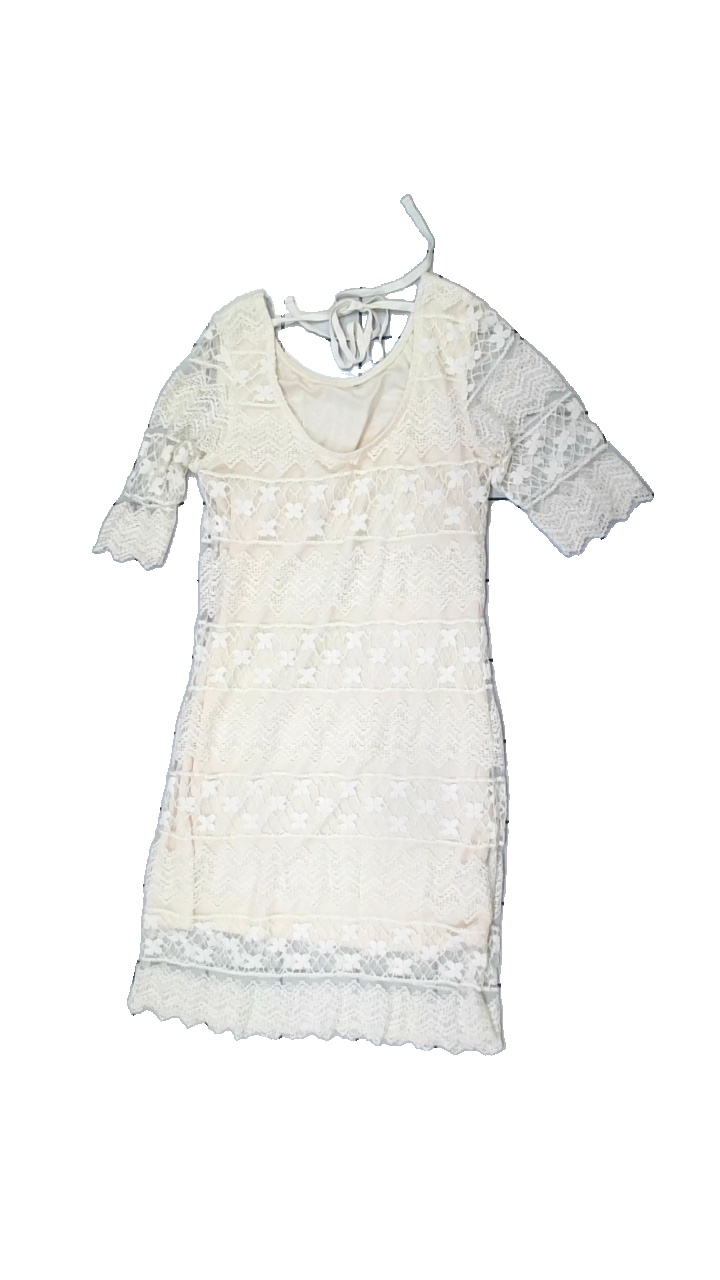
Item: Dress (Ladies)
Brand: Missing
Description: Tight lace dress with knot
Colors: Beige
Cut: Tight
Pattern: Lace
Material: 87% Cotton 13% Cont?
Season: All
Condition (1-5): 2
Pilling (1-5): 5
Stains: Major
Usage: Export
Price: <50